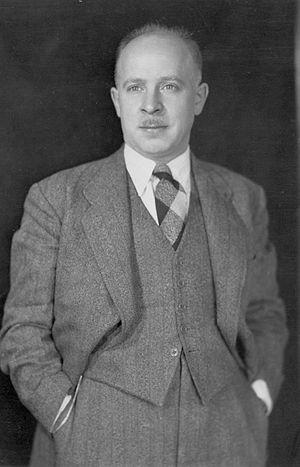
Cet article traite des événements qui se sont produits durant l'année 1946 au Québec.